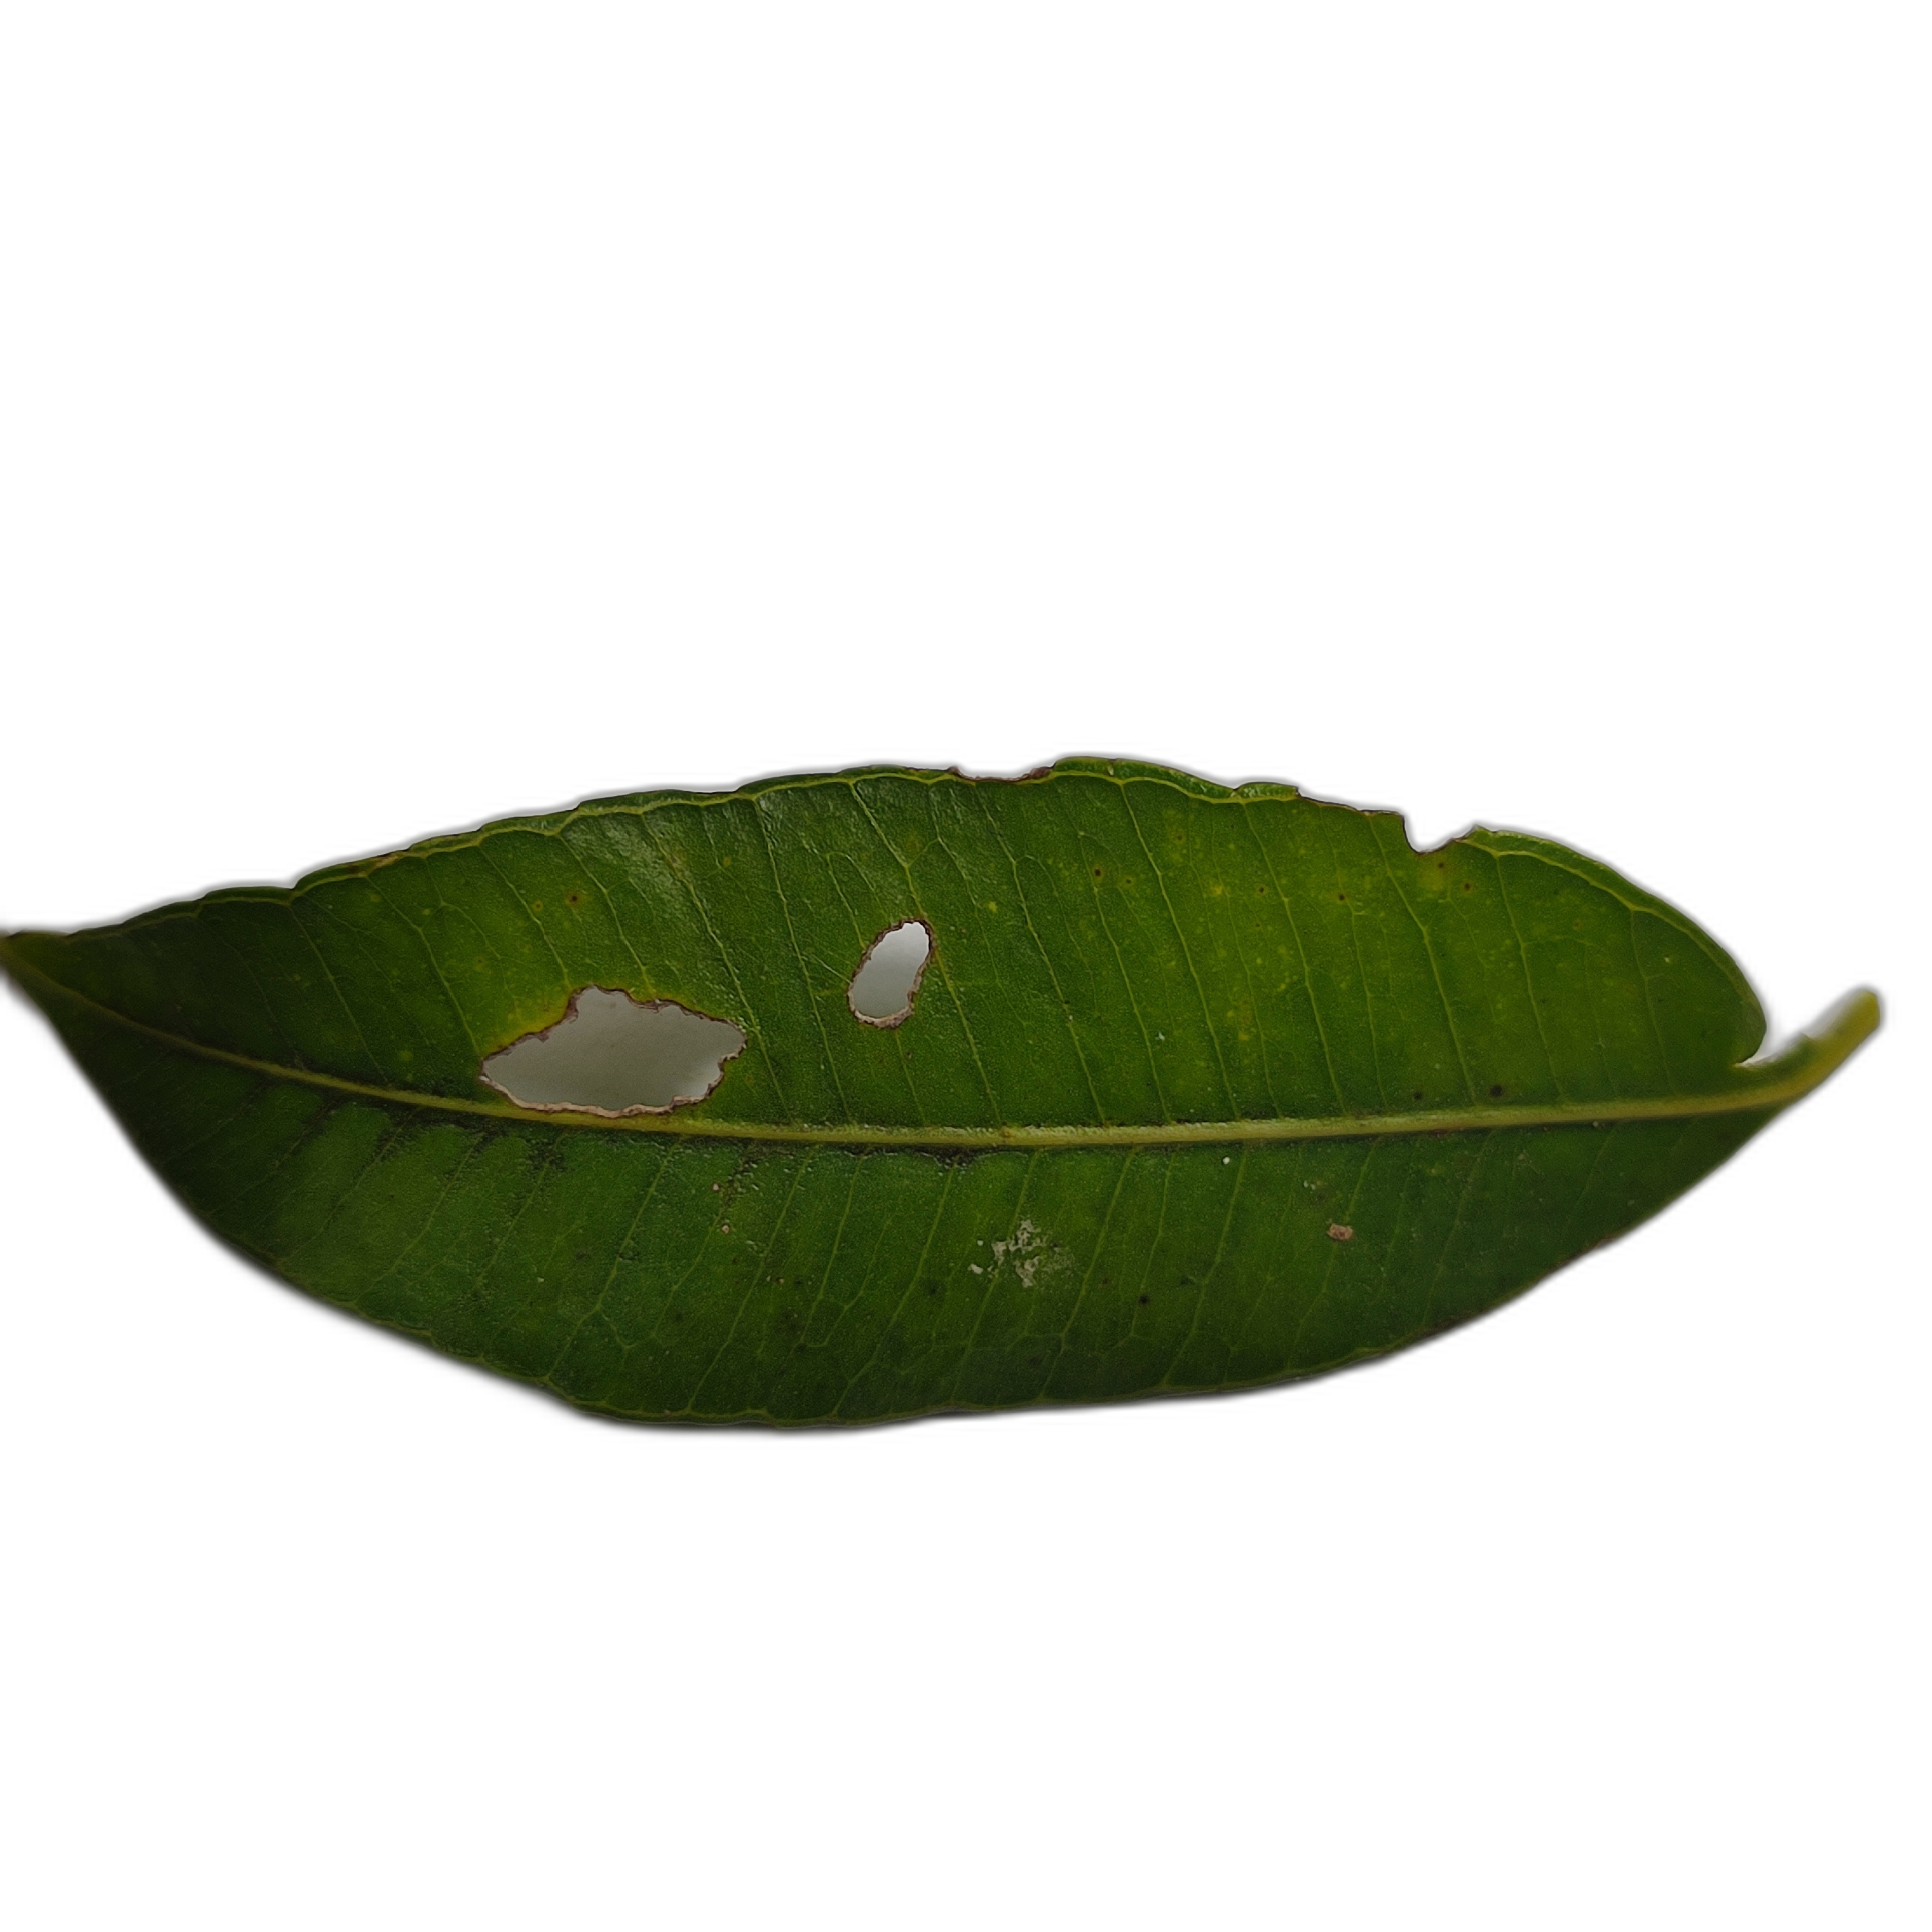
Label: not_healthy